Scottish Terrier

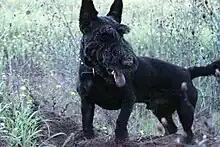
A Scottish Terrier can be groomed to trim off the breed-specific skirt.

It has been suggested that the Scottish Terrier can make a good watchdog due to its tendency to bark only when necessary and because it is typically reserved with strangers, although this is not always the case. They have been described as a fearless breed that may be aggressive around other dogs unless introduced at an early age. Scottish Terriers were originally bred to hunt and fight Eurasian badgers. Therefore, the Scottie is prone to dig as well as chase small mammals, such as squirrels, rats, and mice. Keeping cats, rabbits, ferrets, and other small Domesticated animals in the home with a Scottish terrier is not advisable due to the fact that this dog breed was specifically bred to hunt small mammals, as mentioned above. Properly socialized with children Scotties are suitable as a family pet and they will also happily act as a protector. Scottish Terriers are not recommended to cohabitate with small children or children who are inexperienced with dogs.